Arden railway station, Melbourne

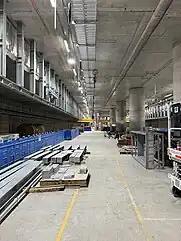
Arden station platforms under construction, March 2022

The station's external design, made out of clay brick, will reflect the area's industrial heritage. A café will be included in the station, with areas for outdoor dining. New public gathering space will provide space for locals and passengers to enjoy. As the station may be prone to flooding, drainage at the station has been designed to capture the natural flow of rainwater and distribute it into nearby garden beds.